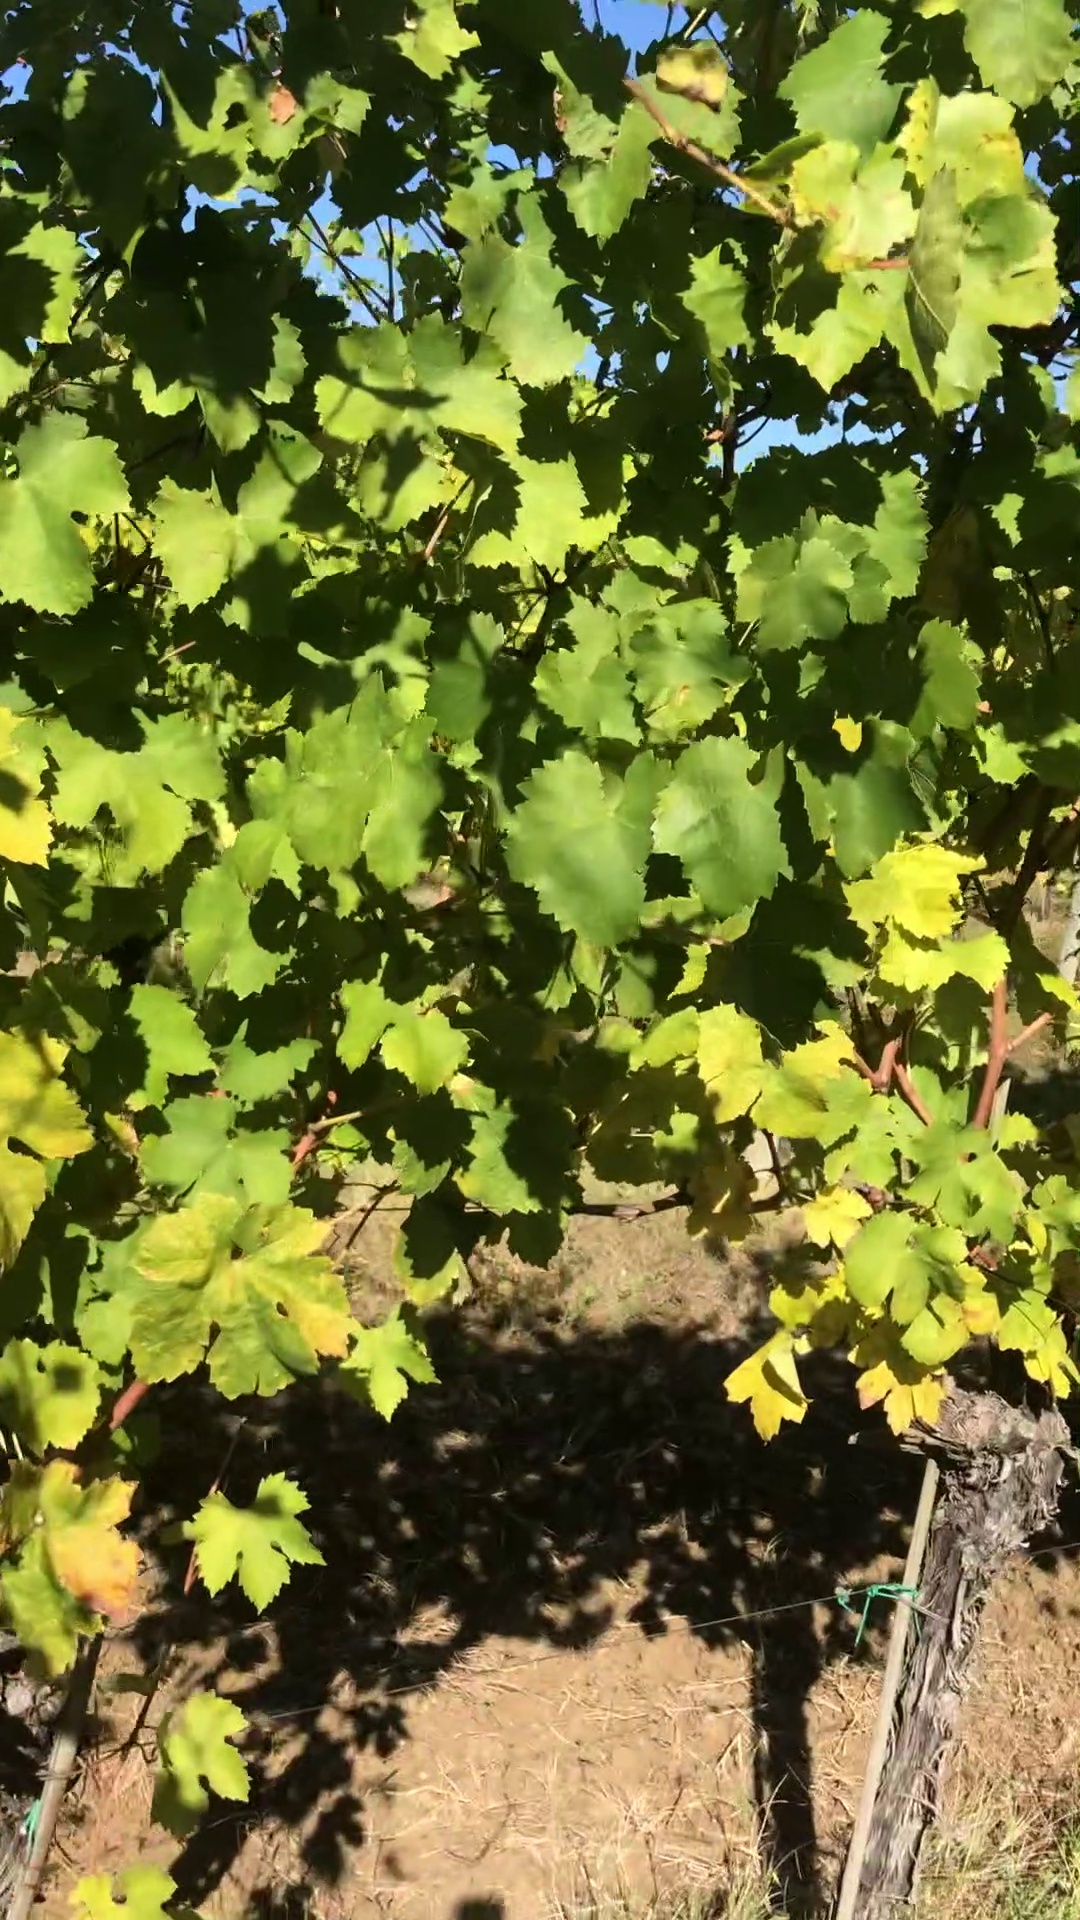
Label: healthy